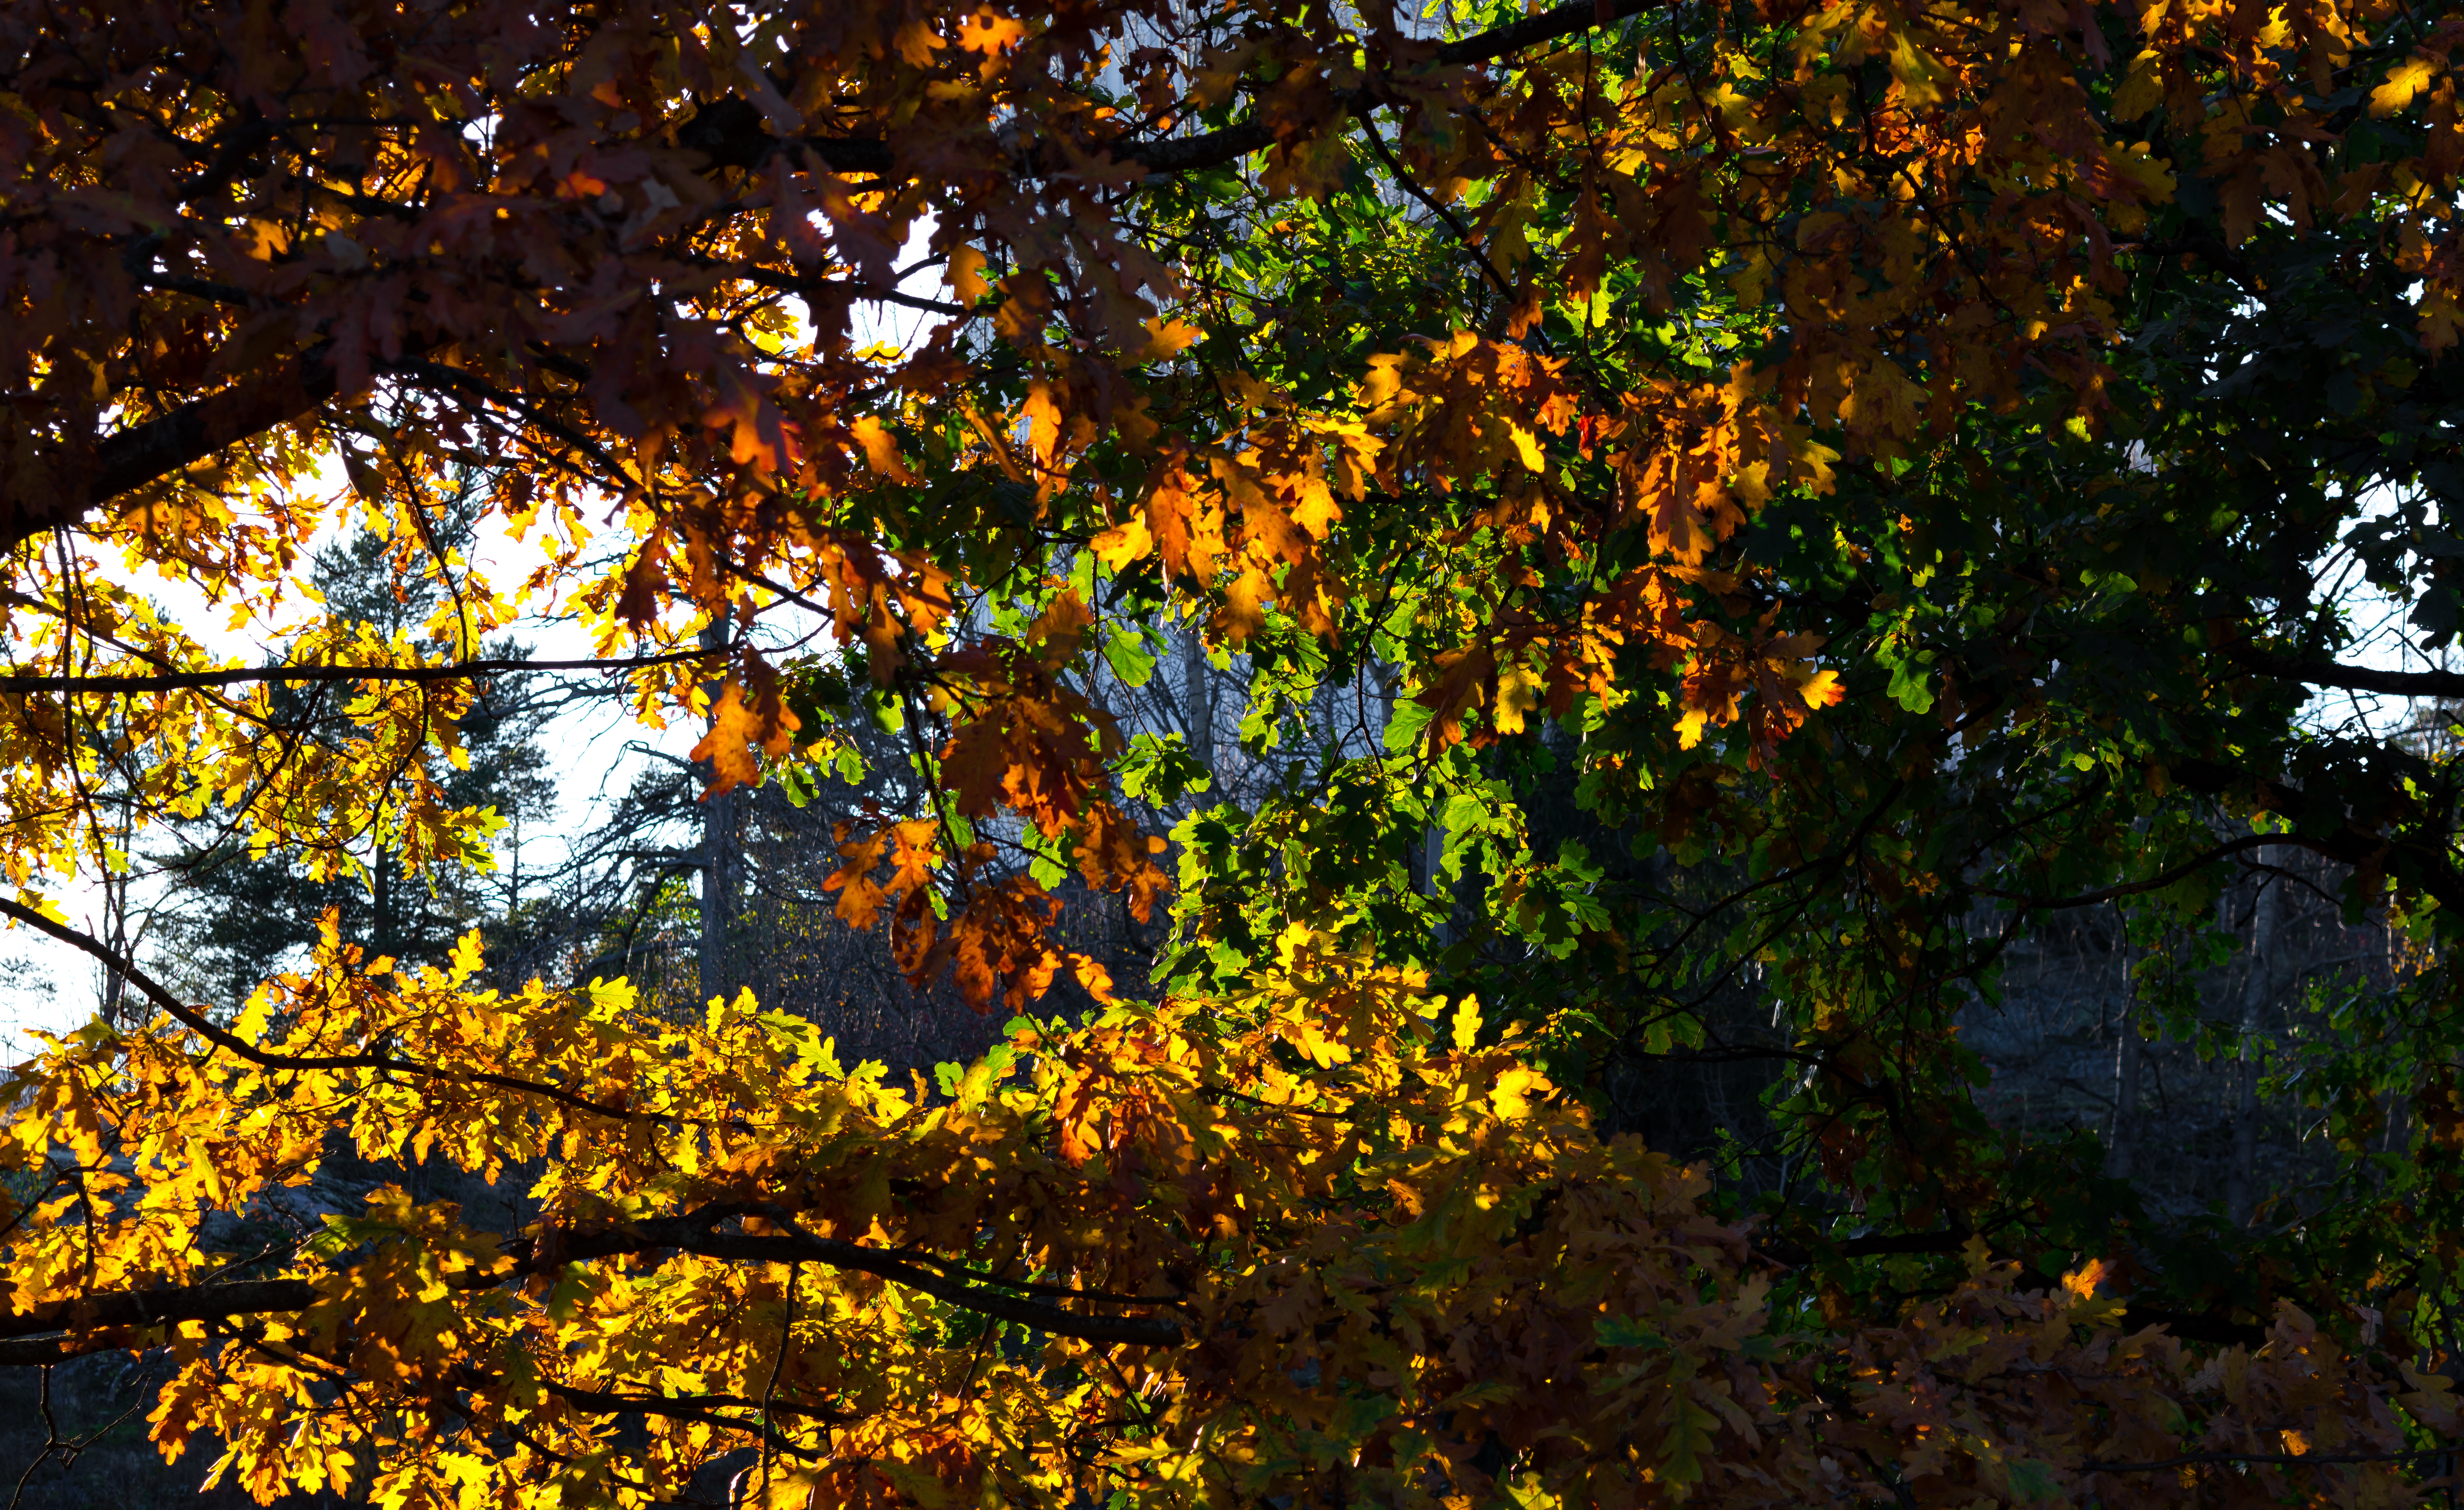
tree, nature, forest, branch, plant, sunlight, leaf, fall, reflection, autumn, botany, yellow, season, trees, leaves, colors, deciduous, colours, finland, helsinki, woodland, habitat, pihlajamki, natural environment, woody plant